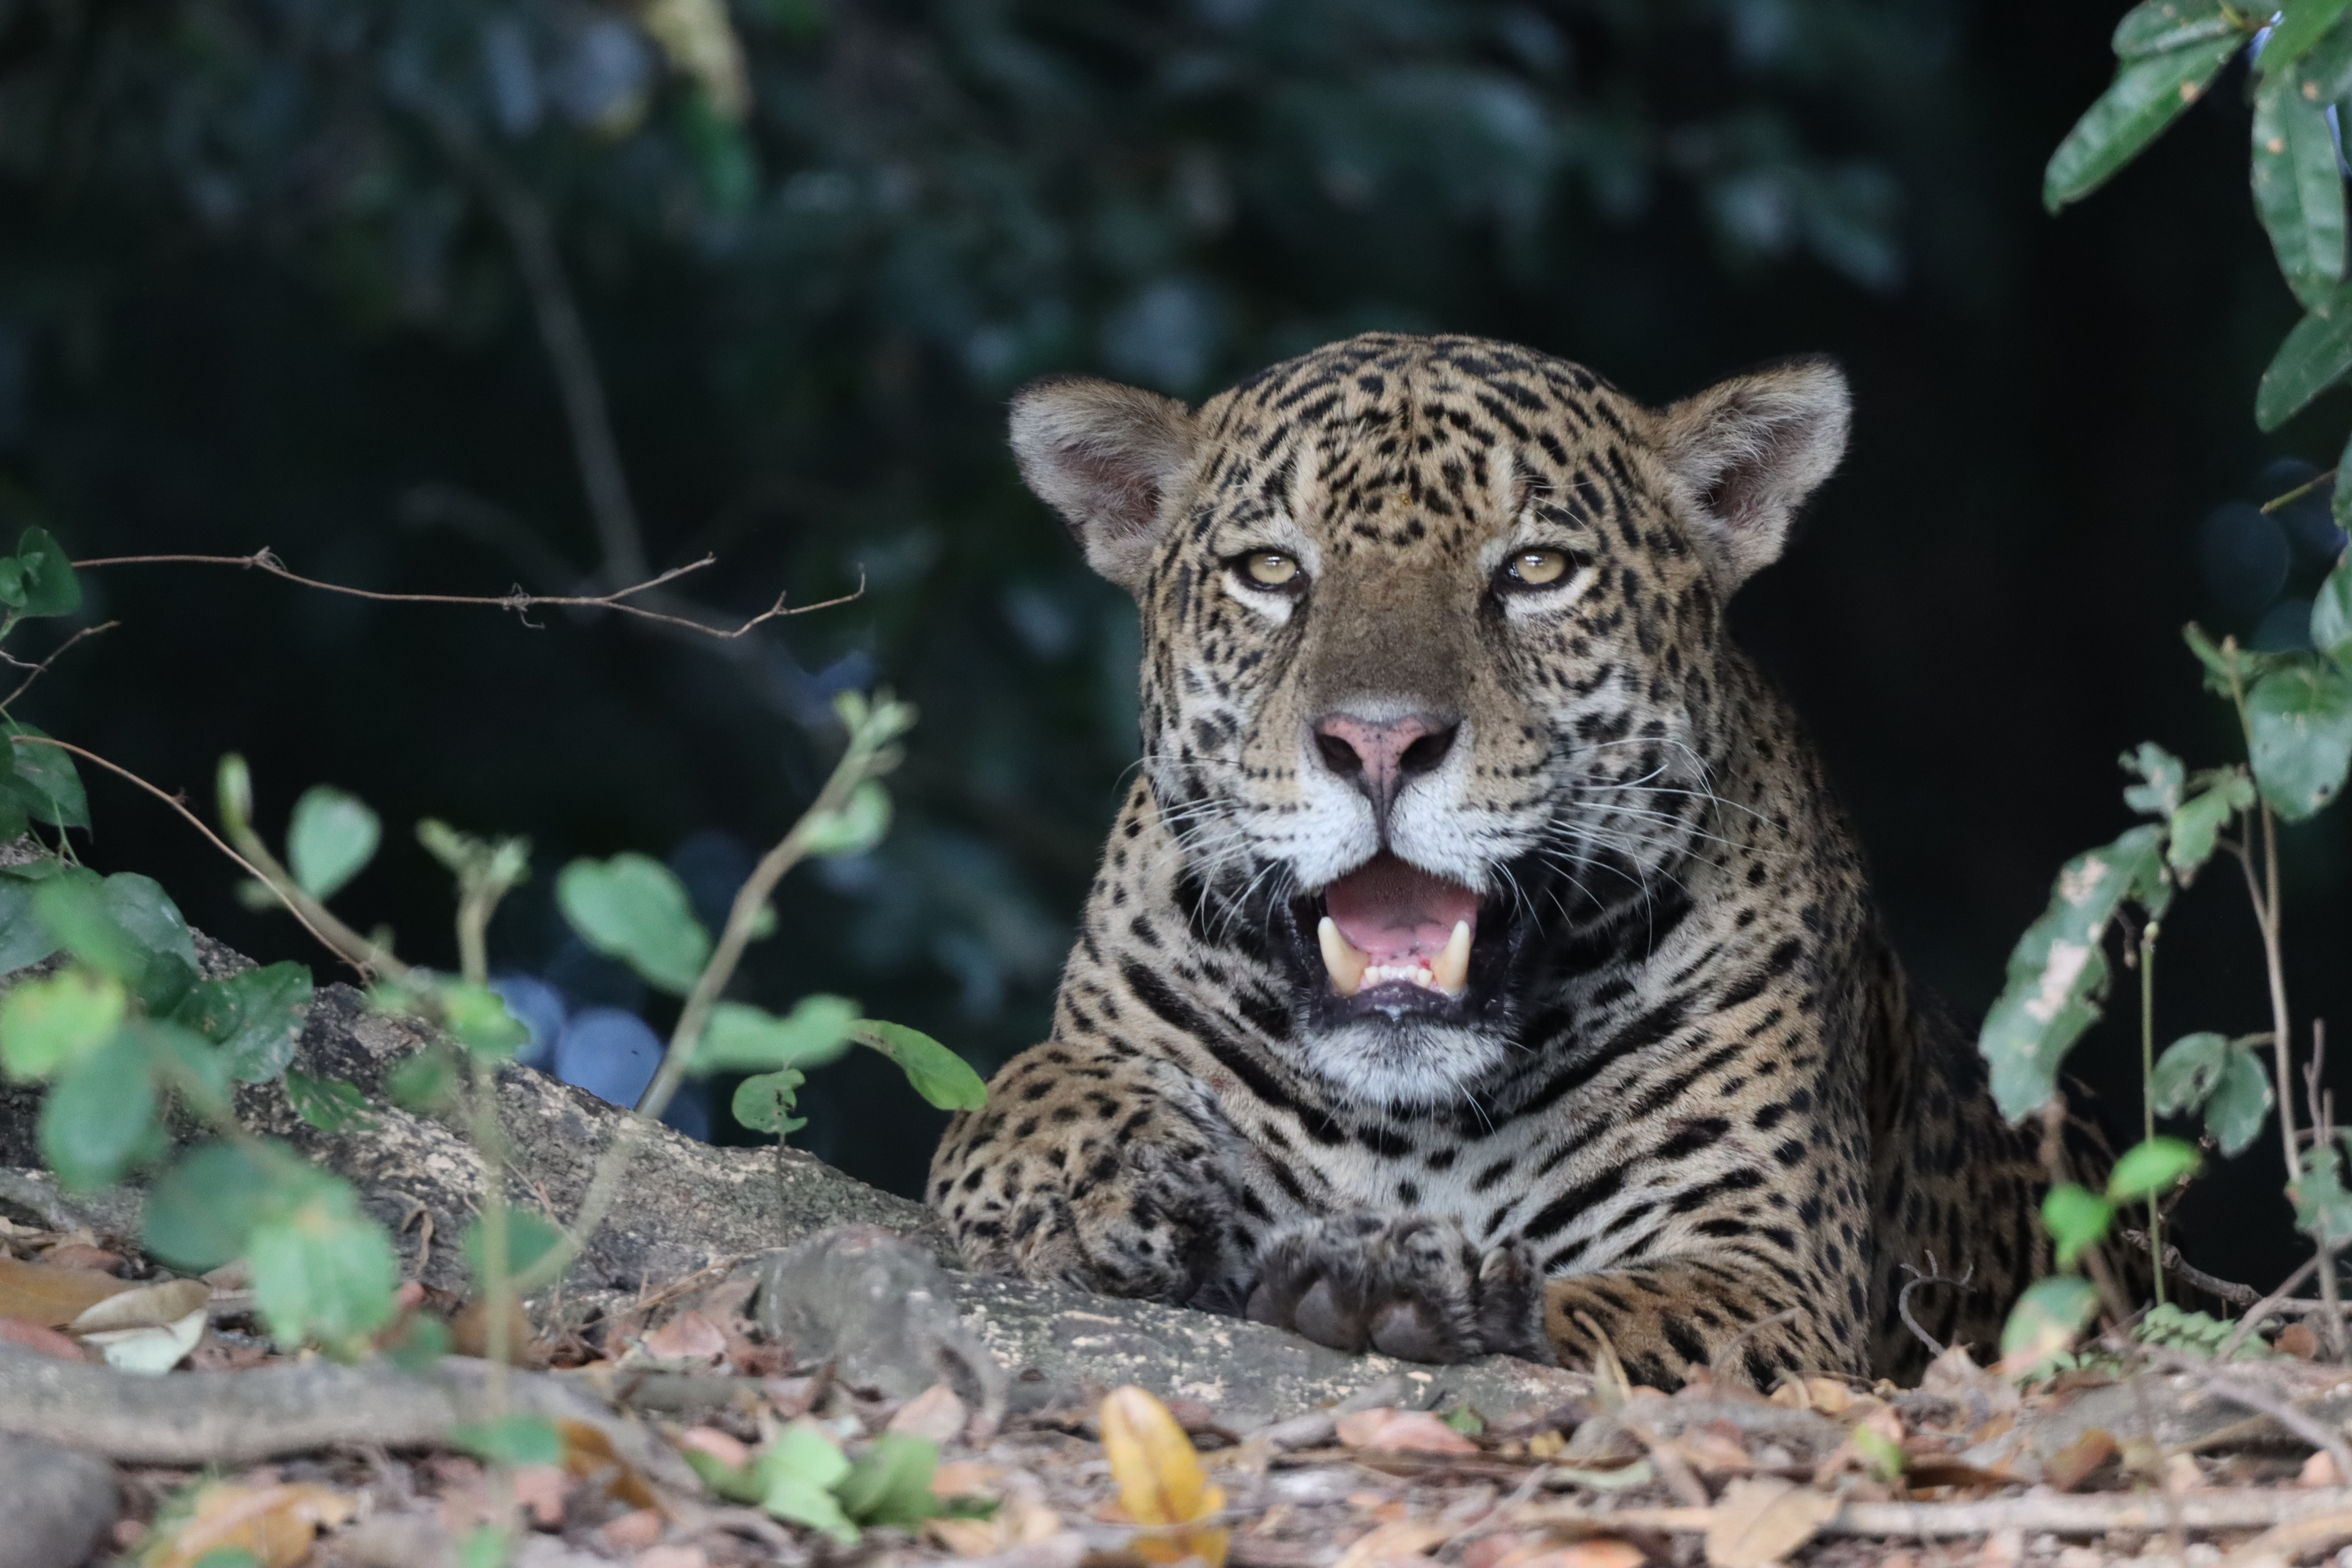
Jaguar: Bagua